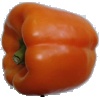
Label: orange_pepper